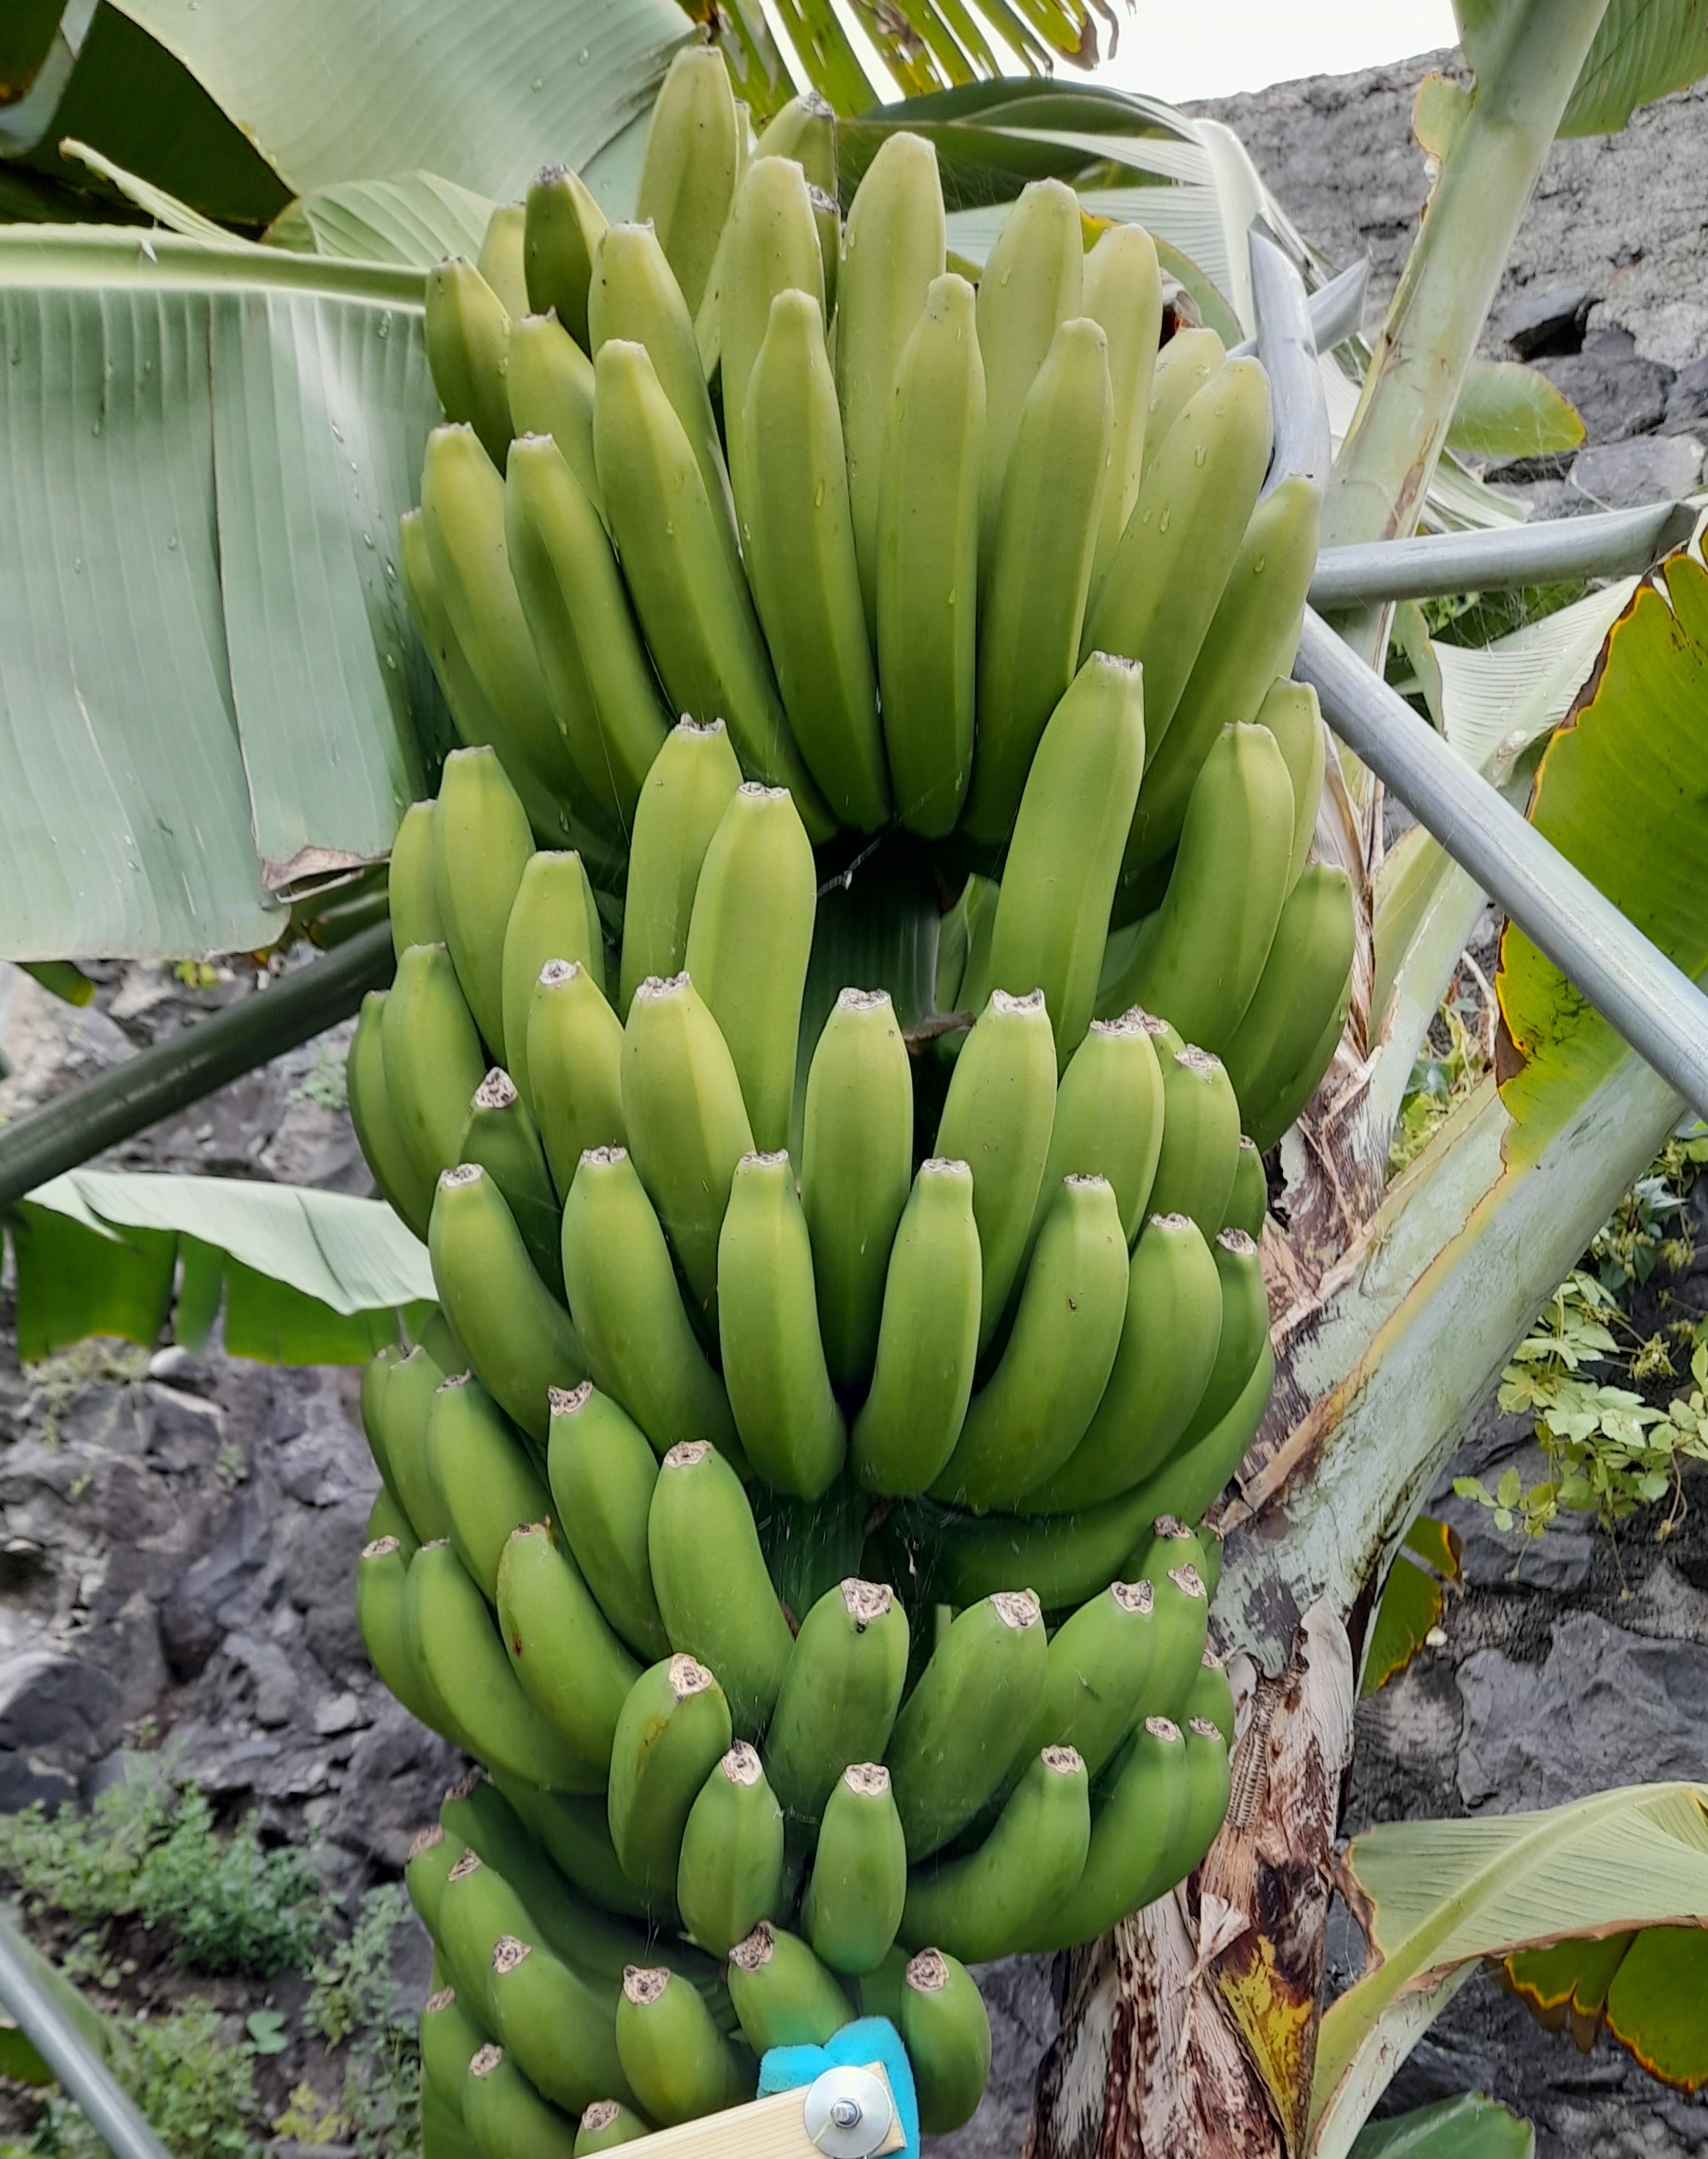
Label: Cut